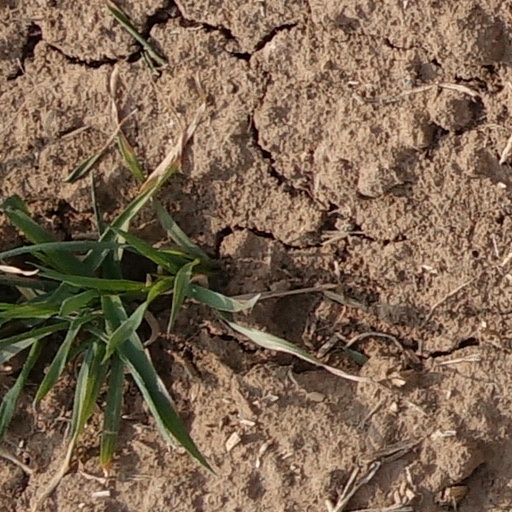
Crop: wheat